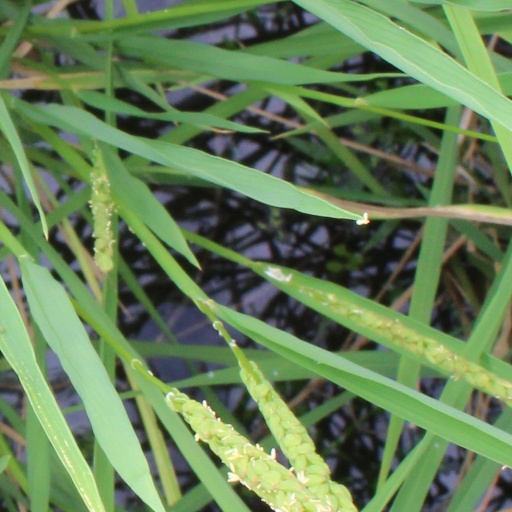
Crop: rice